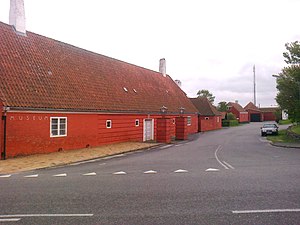
Gudhjem Museum / Gudhjem Station
Bogstaver på muren: 'Museum'
Gudhjem Station, vejside
Gudhjem Museum er et museum i en nedlagt og fredet stationsbygning i den nordbornholmske by Gudhjem. Den oprindelige stationsbygning er fra 1916 og tegnet af arkitekterne Kay Fisker og Aage Rafn. Den var en af stationerne på Gudhjembanen der var en forlængelse af Nexøbanens sidebane til Almindingen. Efter banens nedlæggelse i 1952 fungerede bygningen som rutebilstation indtil nedlæggelsen af DBJ i 1968, hvor Gudhjem By- og Mindeforening købte den for "... at imødegå den omsiggribende 'is-og pølsekultur' i Gudhjem. ..."